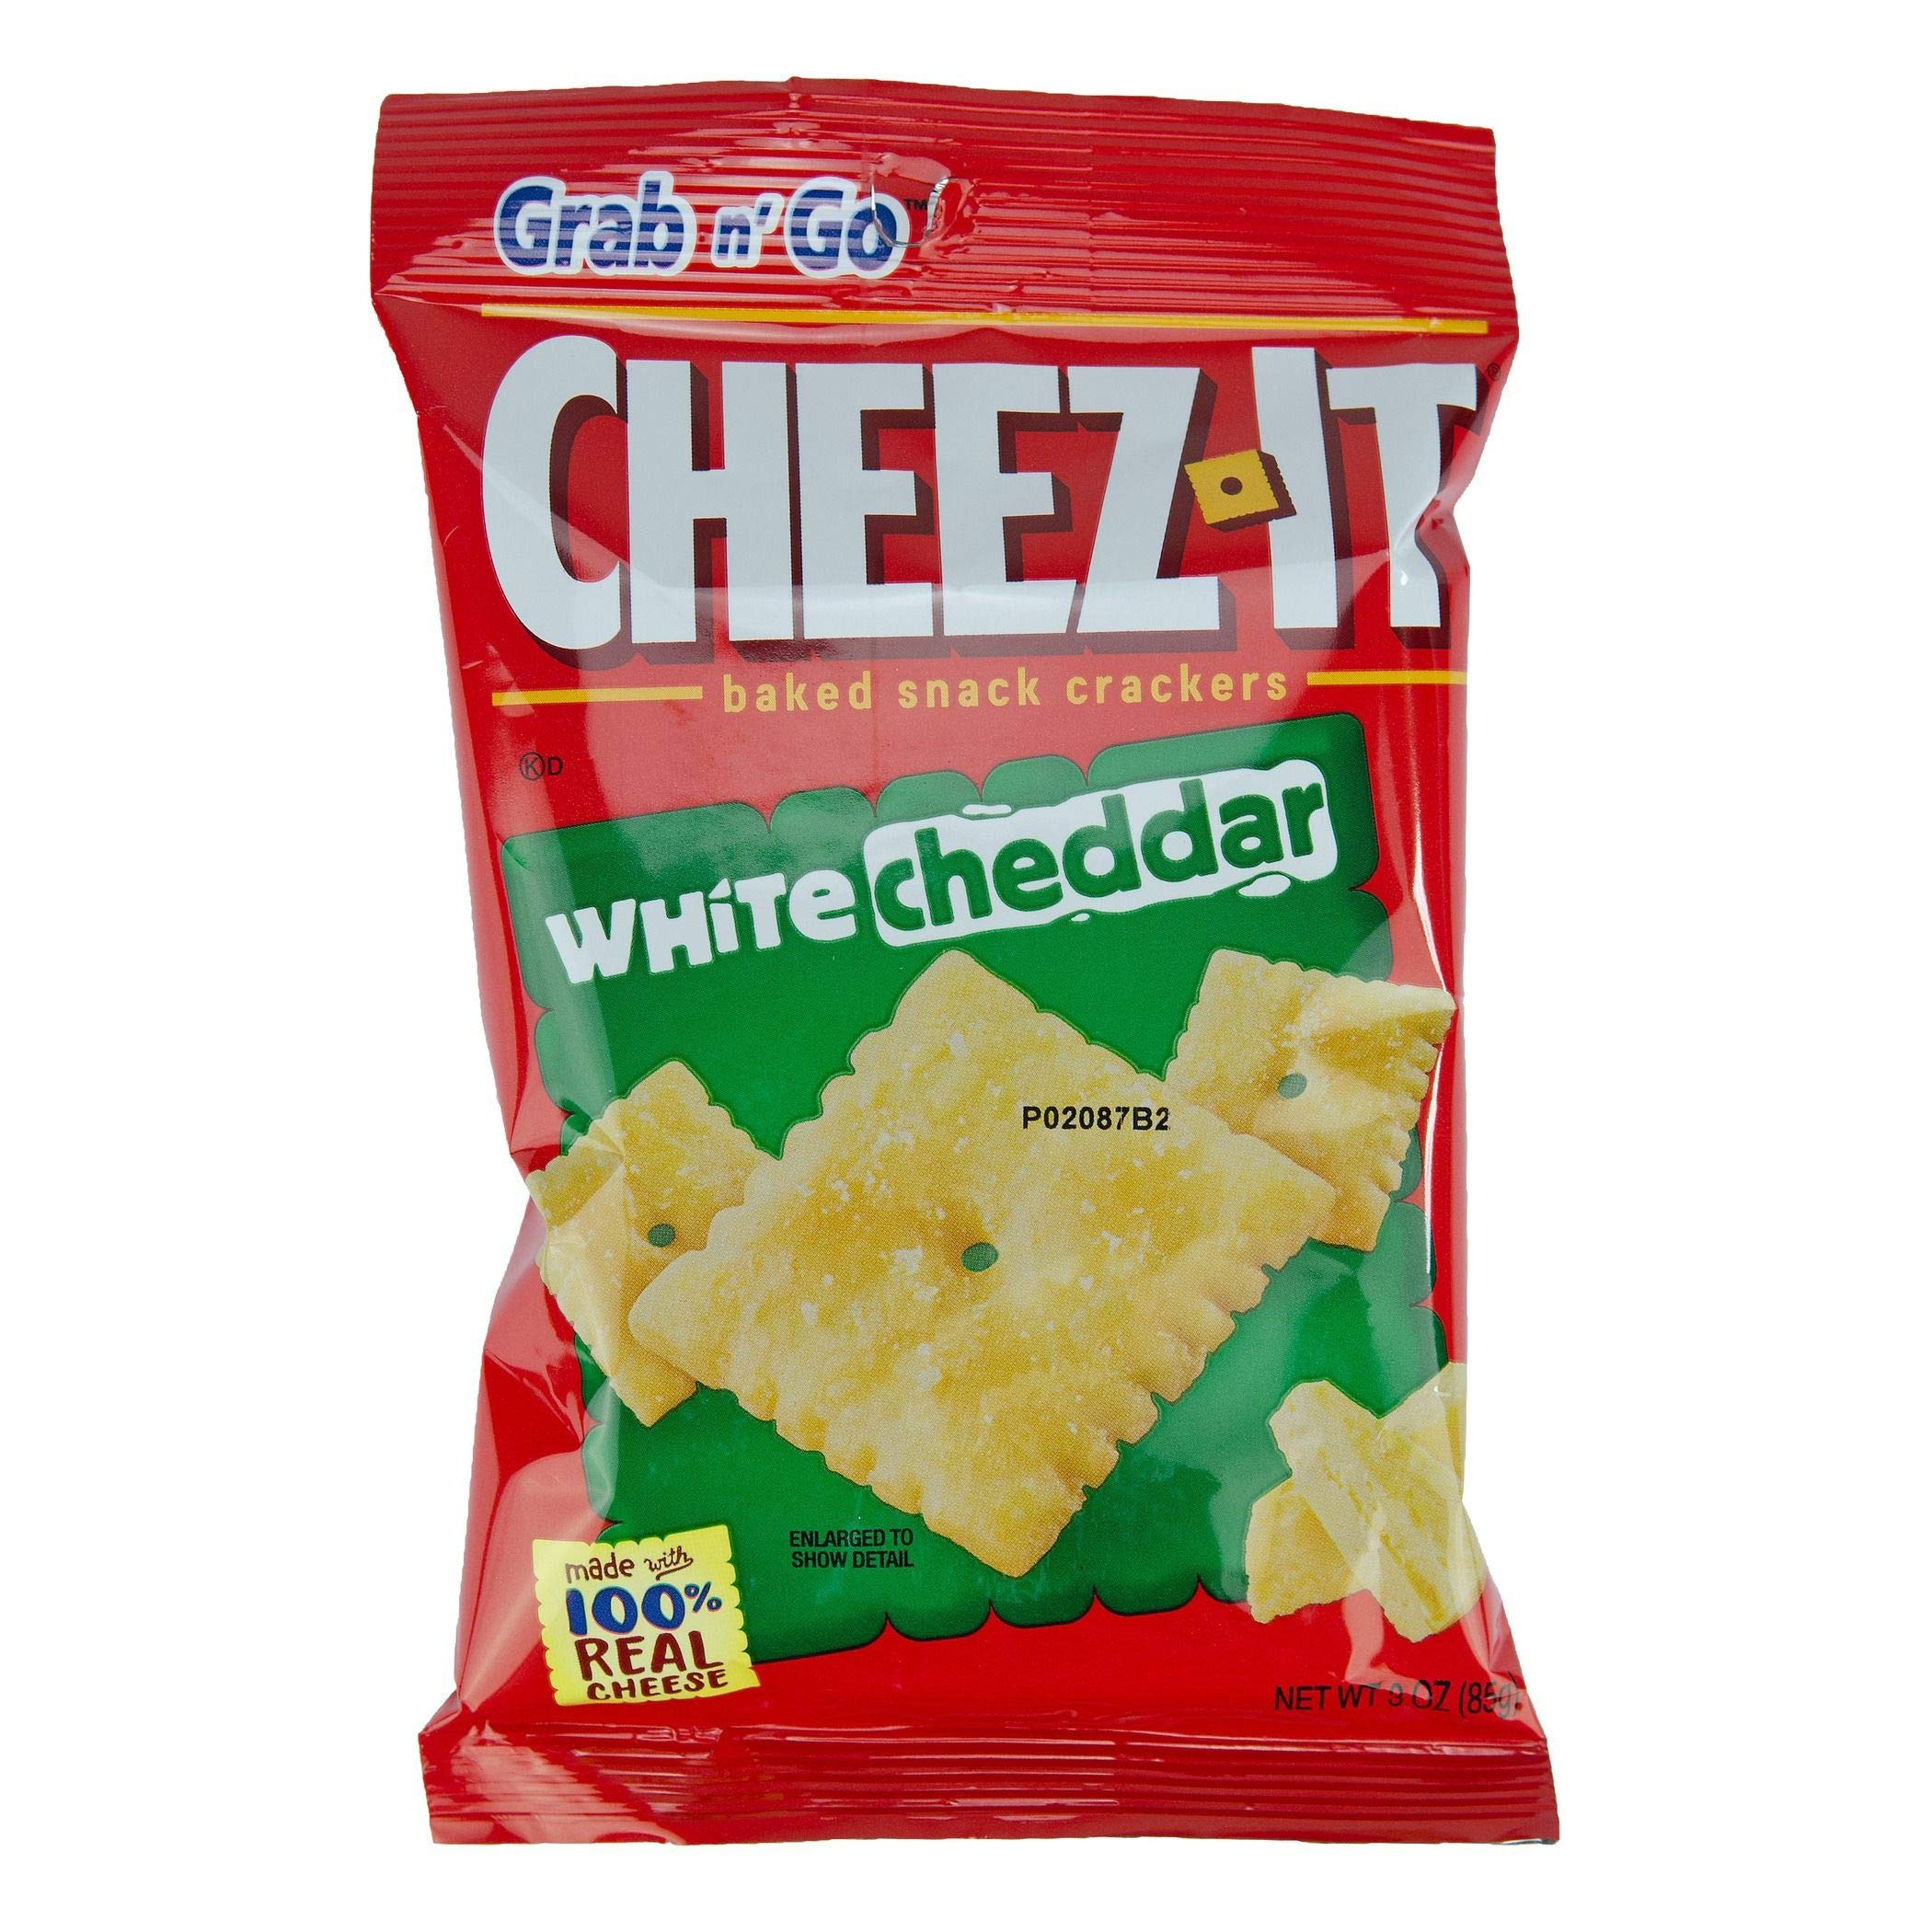
Item Name: CheezIt White Cheddar Baked Snack Crackers, 36 Count
Bullet Point 1: Make snack time more fun with the salty, delicious taste of Cheez-It White Cheddar Baked Snack Crackers; Cheez-It Baked Snack Crackers are made with 100% real cheese that's been carefully aged for a one-of-a-kind taste in every crunchy bite
Bullet Point 2: You'll love the smooth, creamy flavor of real cheese in every perfectly toasted handful of Cheez-It White Cheddar Baked Snack Crackers—in convenient, on-the-go packages for delicious snacking anywhere
Bullet Point 3: Place in snack section, near salad bar and accompaniments, at checkout and in break rooms; A good fit for Foodservice locations, Recreation, Lodging, Hospitals, Transportation, B&I, Colleges/Universities, Vending, MicroMarkets, Military, Caterers
Bullet Point 4: Today's busy, more frequent snackers seek portable, ready-to-eat solutions that satisfy their desire for flavor variety and engaging textures; The Cheez-It portfolio of baked snacks offers something for everyone's craving
Bullet Point 5: Convenient, ready to eat baked crackers in 3oz pouches in 6 ct trays, packaged for freshness and great taste, 6 case count, 19.813 IN x 15.313 IN x 7.875 IN
Value: 36.0
Unit: count

Price: 10